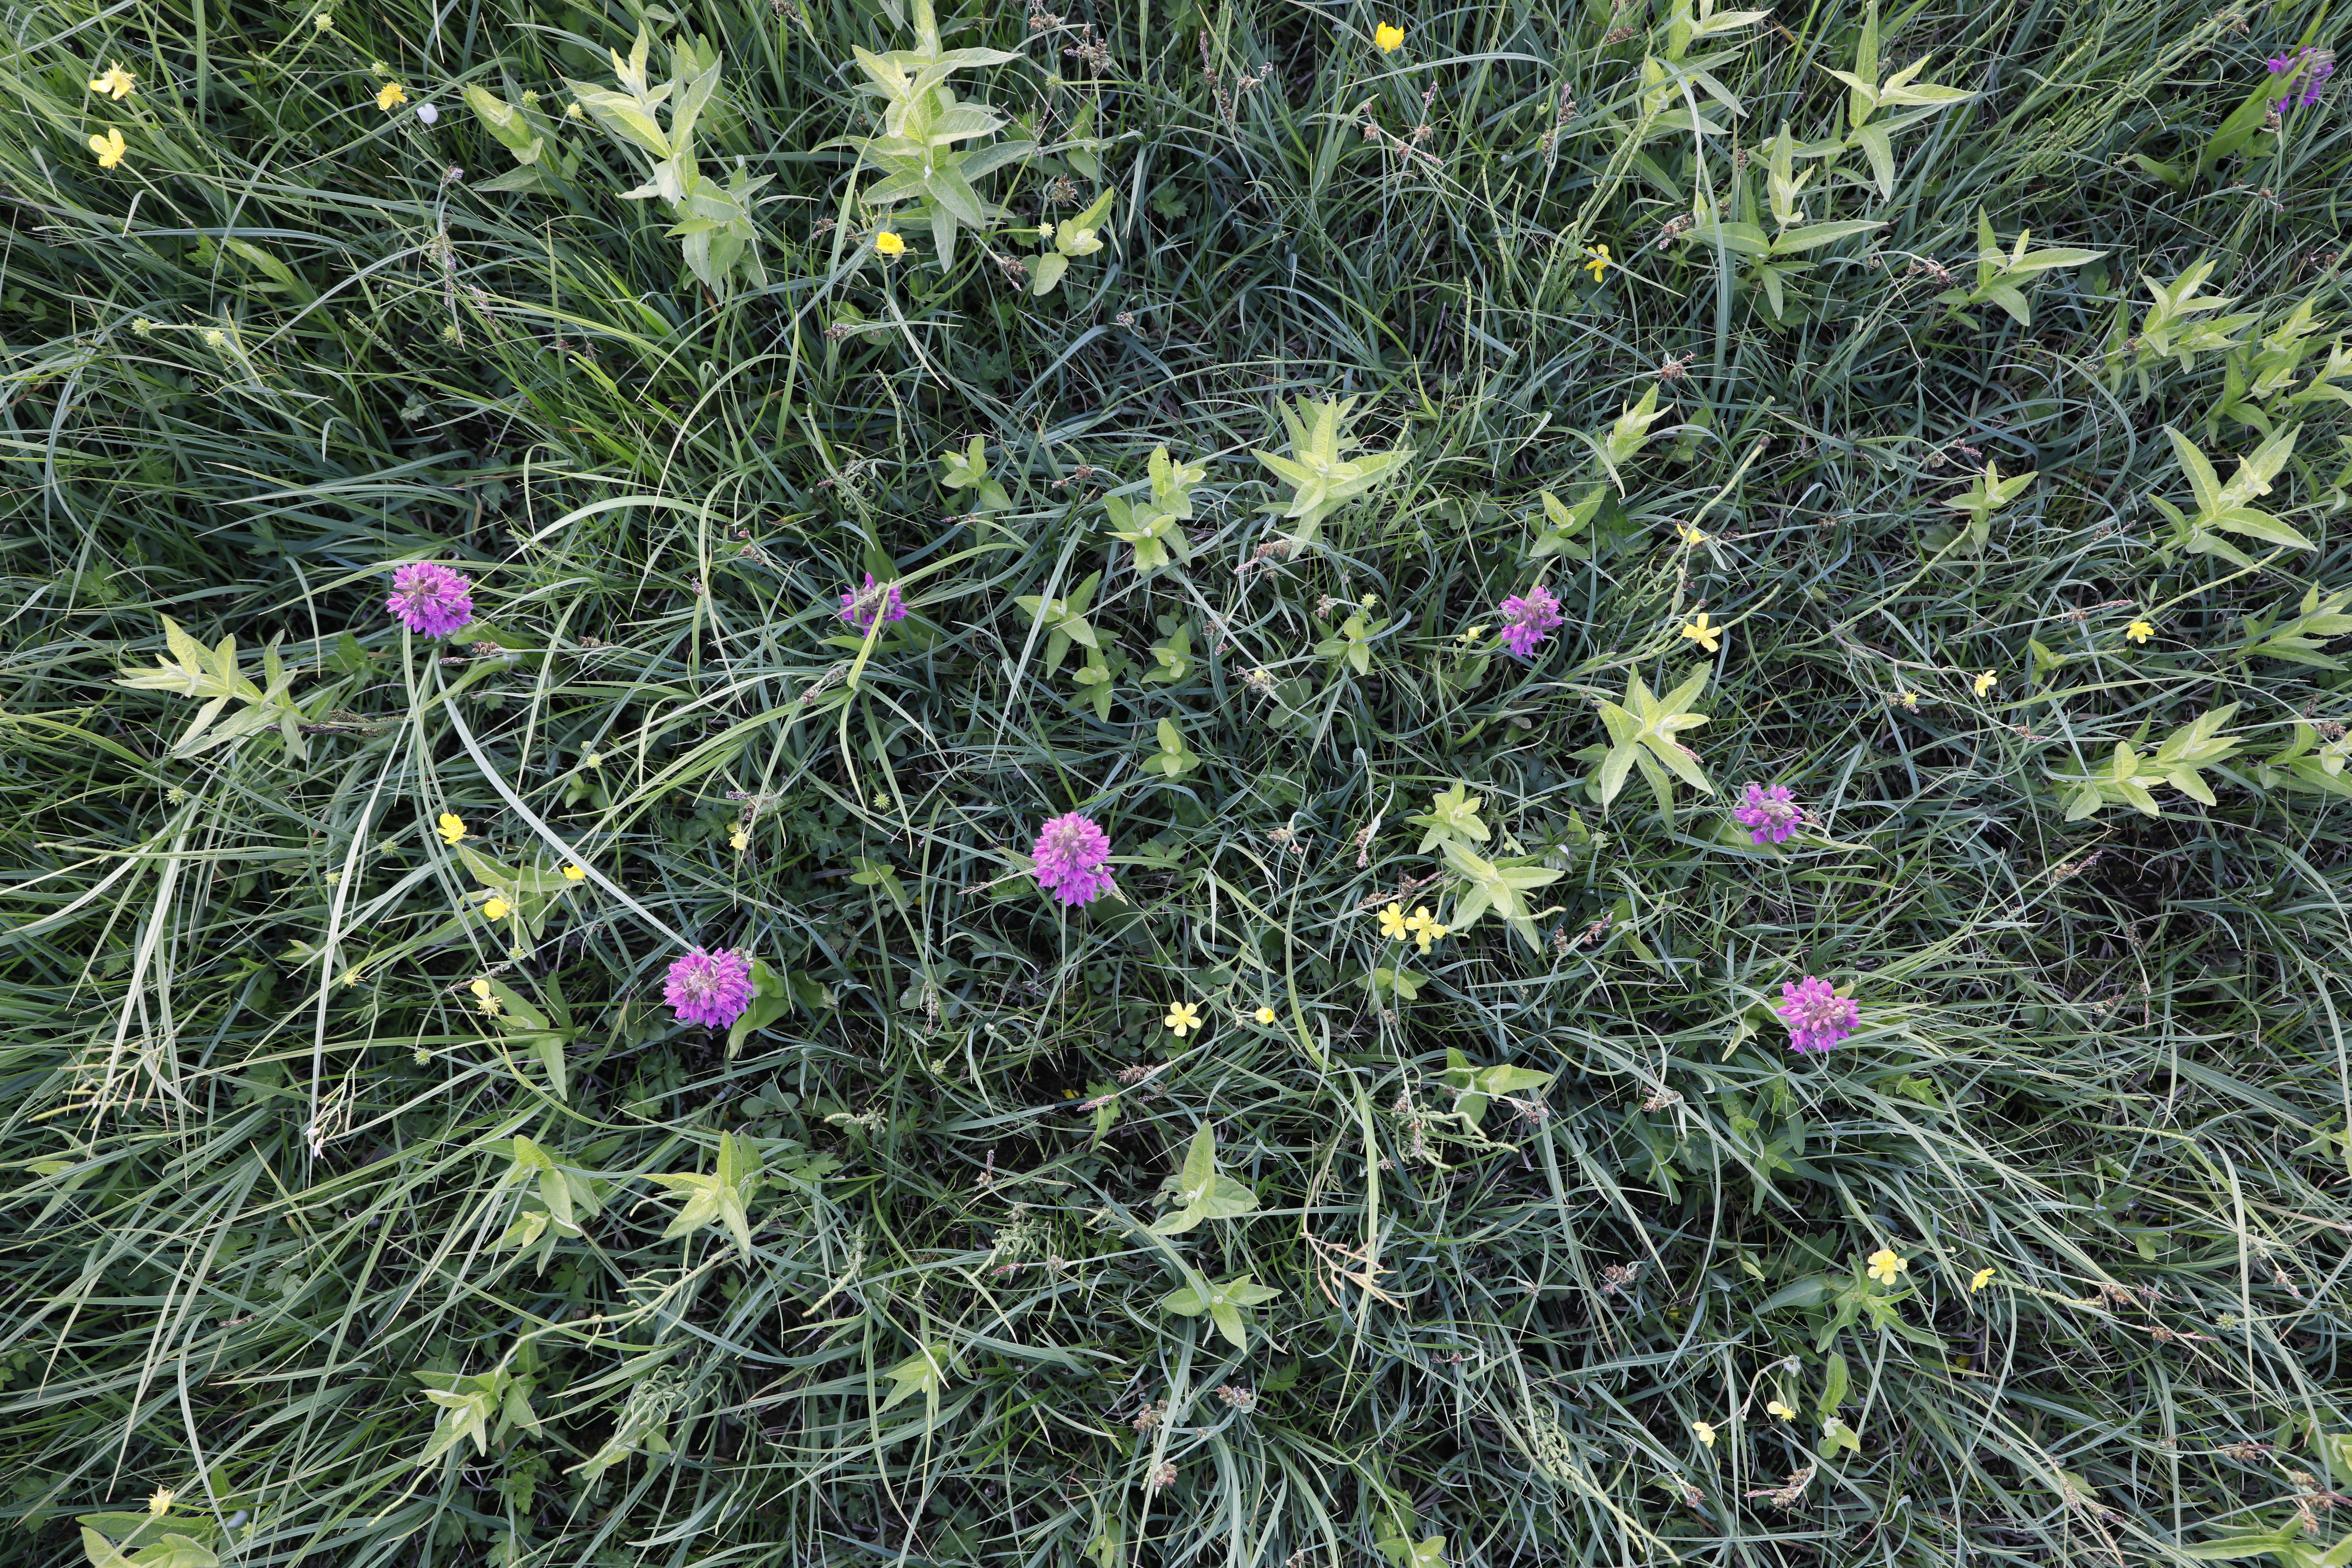
Plant species: Dactylorhiza praetermissa, Buttercup * (aggregate), Ranunculus flammula